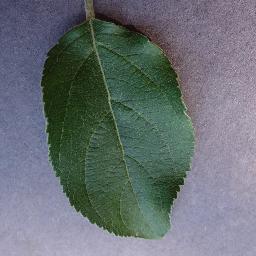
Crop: apple
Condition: healthy